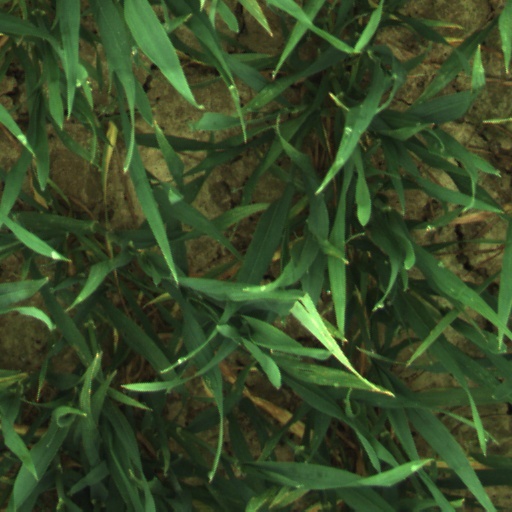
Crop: wheat